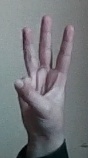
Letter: thaa